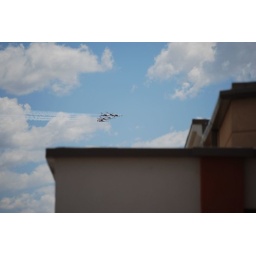
around the state library building